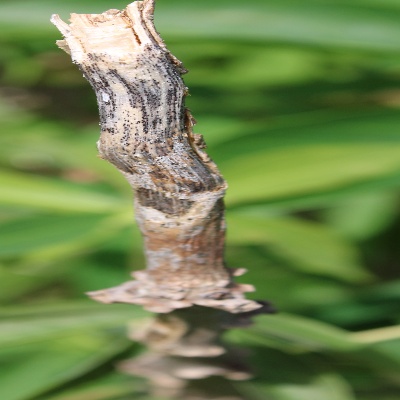
Crop: Cassava
Condition: bacterial blight